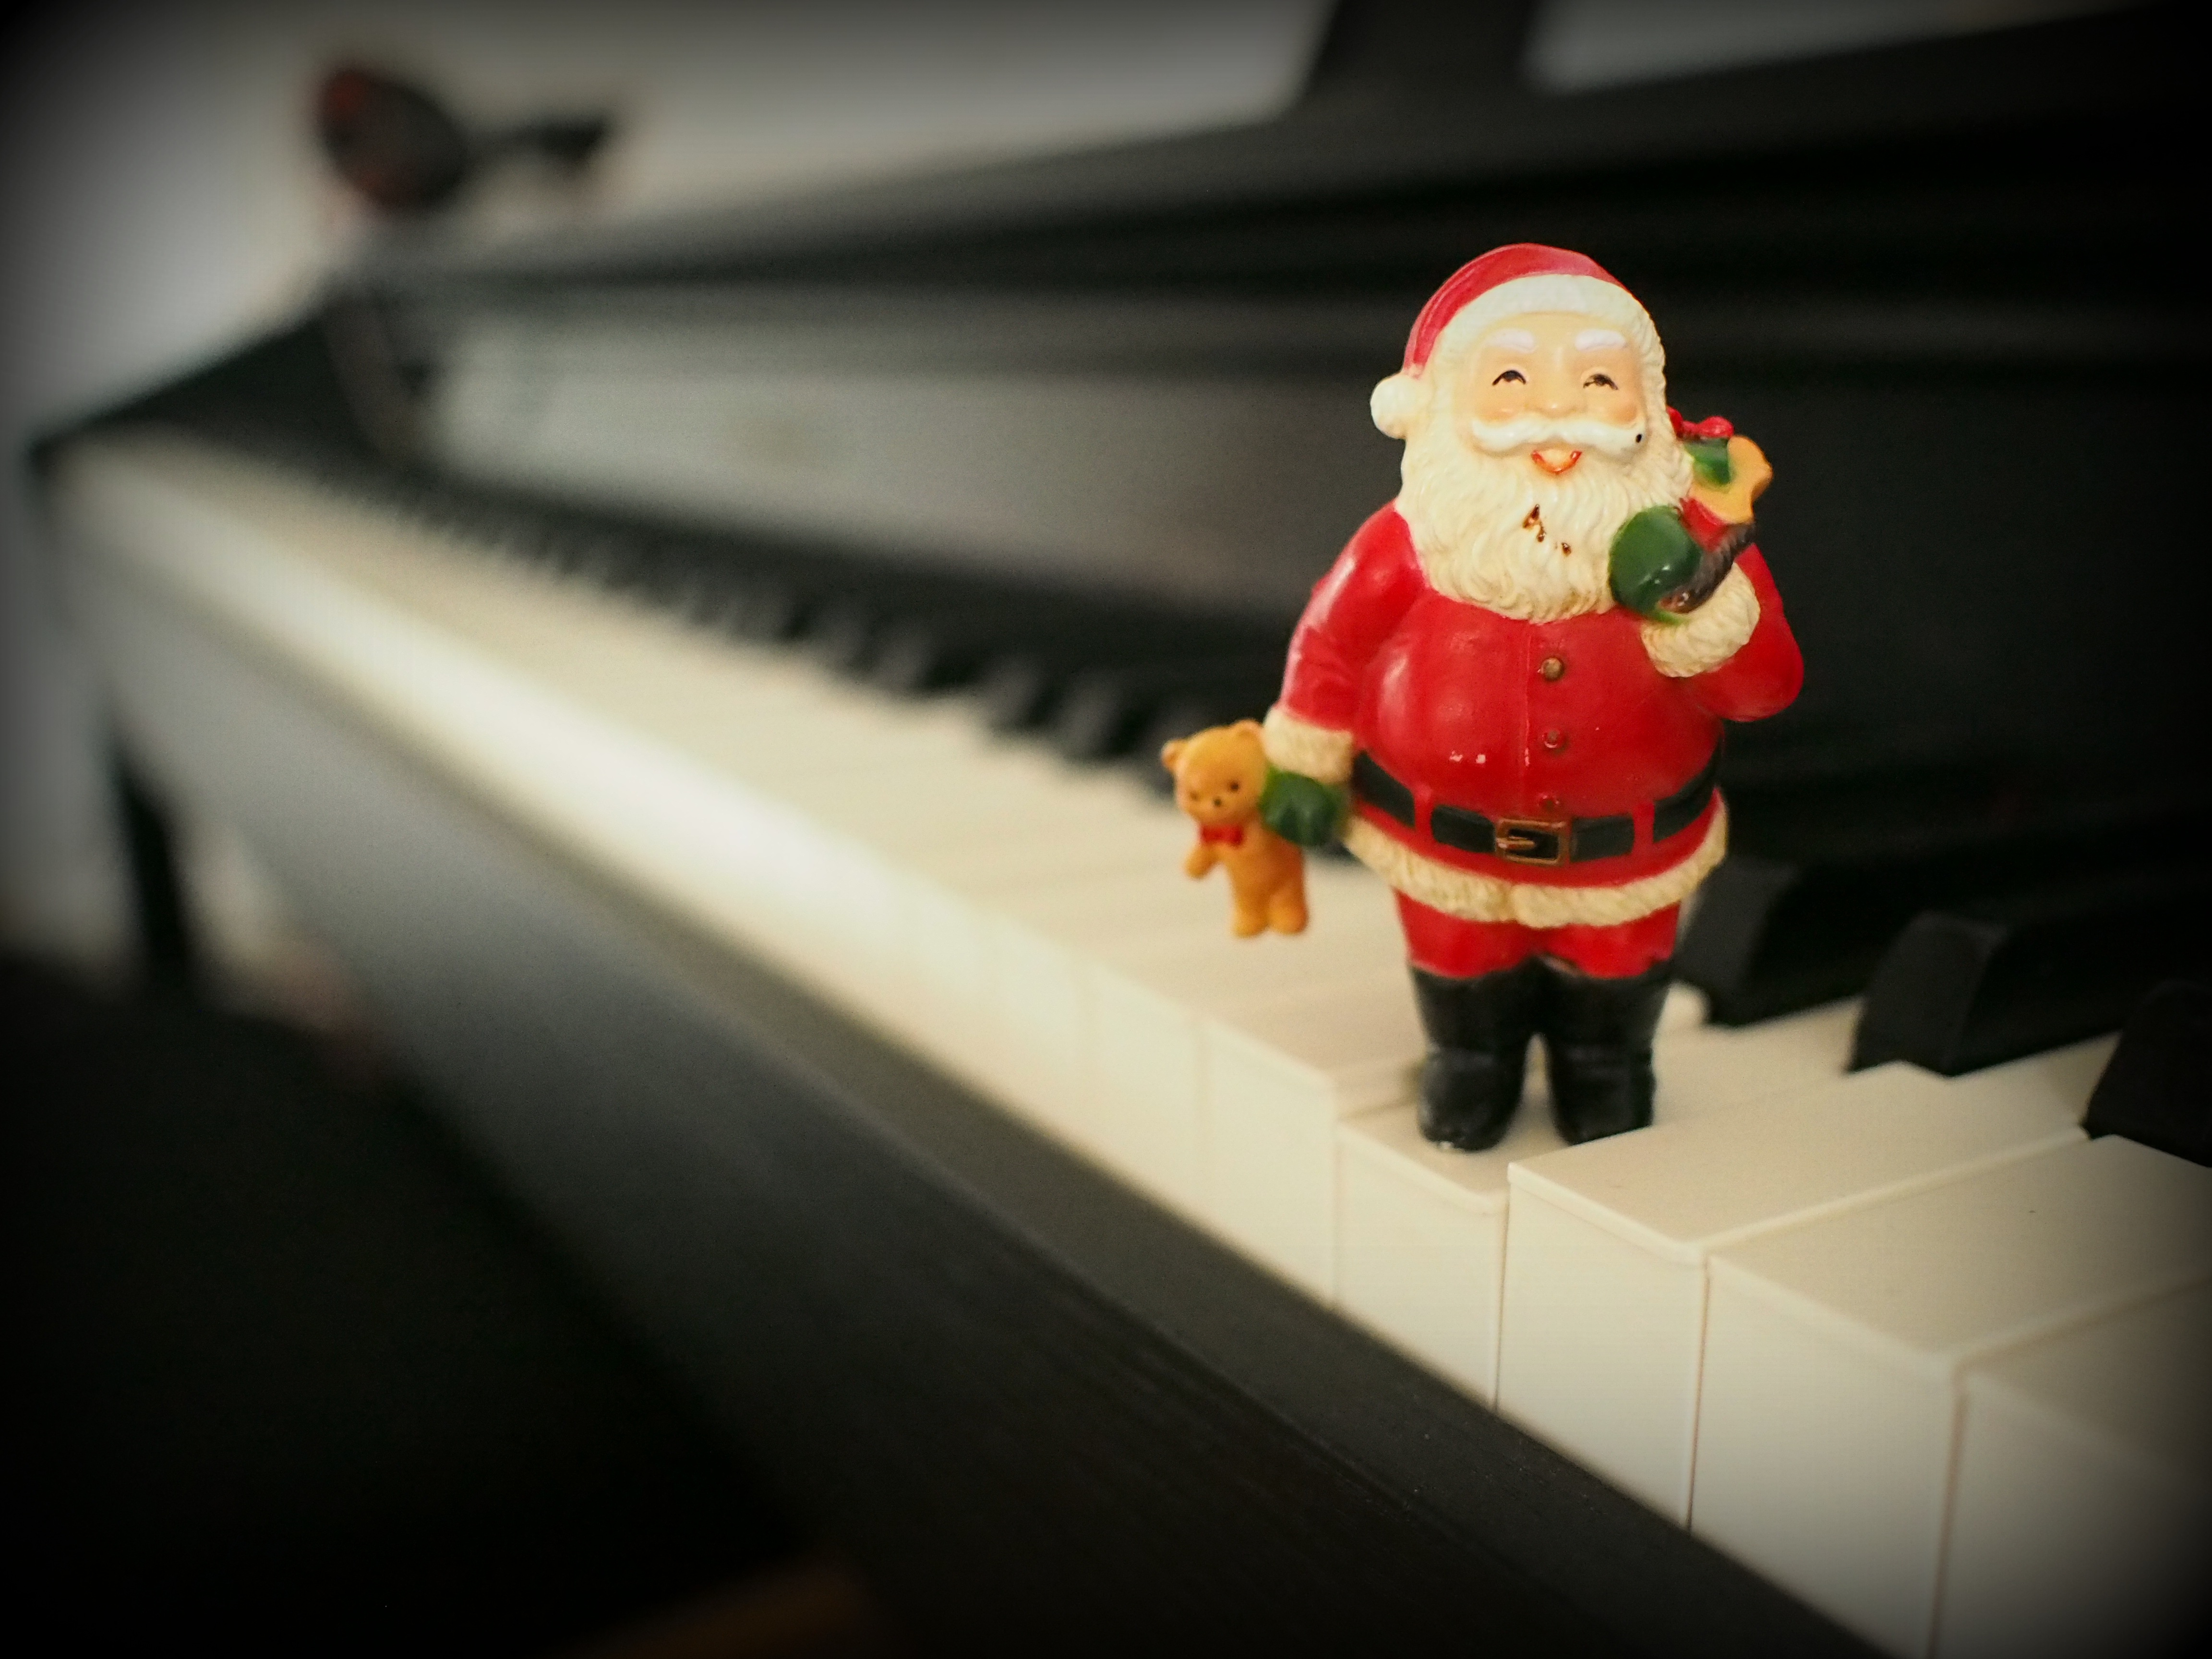
music, perspective, red, piano, toy, santa claus